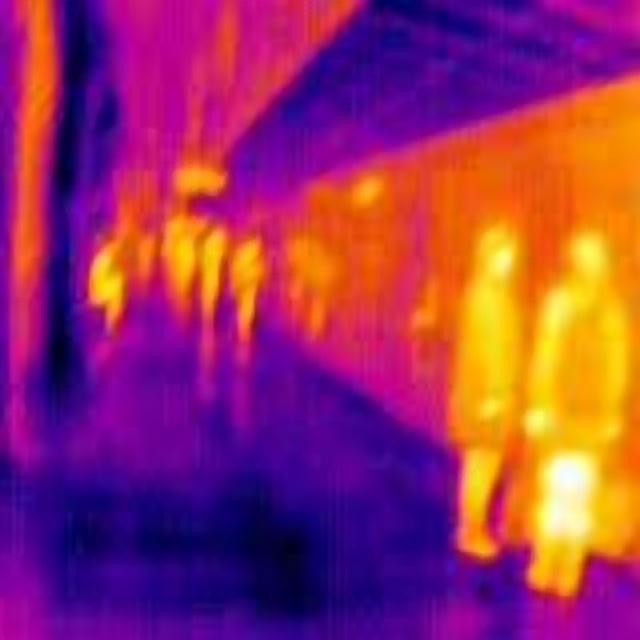
Detected objects:
label: person
label: person
label: person
label: person
label: person